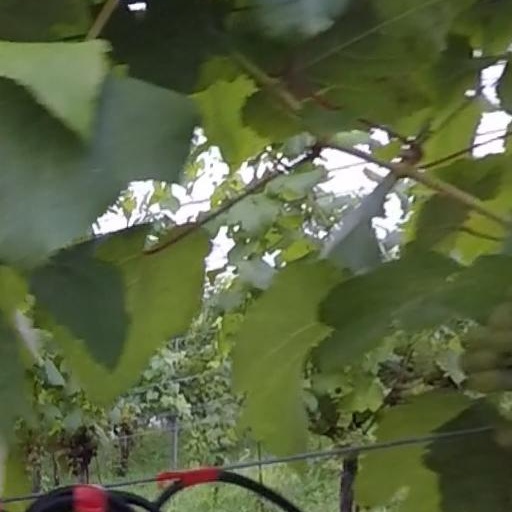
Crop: grape